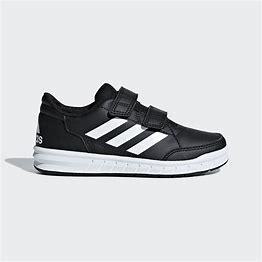
Brand: Adidas
Model: Altasport